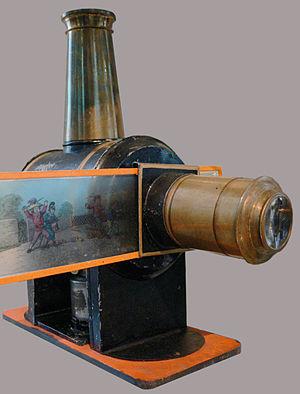
Une lanterne magique. Polski: Latarnia magiczna, Muzeum Zamkowe Aulendorf. 日本語: 幻灯機.
L'animation est l'appellation générique des techniques utilisées dans les films pour donner l'illusion du mouvement à une suite chronologique de représentations représentant les différentes positions d'un être vivant ou d'un objet, supposé entreprendre un geste, une mimique, un déplacement ou une quelconque transformation.
La lanterne magique est l'ancêtre des appareils de projection et particulièrement du projecteur de diapositives. Inventée au XVIIᵉ siècle par le père Athanase Kircher en Allemagne et par le père De Châle en France, elle permet de projeter des images peintes sur des plaques de verre à travers un objectif, via la lumière d'une chandelle ou d'une lampe à huile. Tout d'abord baptisée « lanterne de peur » par son inventeur, elle est, après plusieurs appellations successives, renommée « lanterne magique » par le jésuite Francesco Eschinardi en raison de la fascination que ses images exercent sur le public.